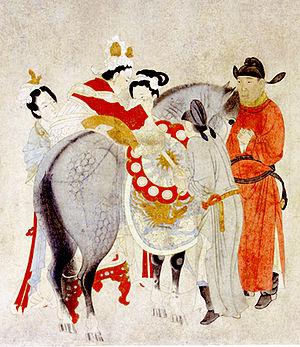
La belle Yang Yuhuan, connue généralement sous le surnom de Yang Guifei était la concubine favorite de l'empereur Xuanzong des Tang, qui régna de 712 à 756. Bien qu'elle ait été une concubine de haut rang, elle ne s'est jamais mêlée de politique. Elle est l'une des quatre beautés de la Chine antique.